Stadio Ennio Tardini

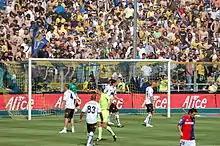
The Curva Nord during Parma's match against Genoa on 4 May 2008.

In May 2009, Vicenza-supporting away fan Eugenio Bortolon was fatally injured in the Curva Sud on the last day of the season, despite the stadium being in full compliance with all safety regulations. The club was cleared of any wrongdoing in 2012. Shortly after, the stadium's remaining capacity was partially restored so that it could hold just over 20,000. Partly as a result of the partial re-opening of sections the stadium, the club has spent €3.5m on improvements to the ground since Tommaso Ghirardi's arrival as club president in 2007. This includes the summer of 2010 spend of €830,000 on the renovation. The "Tribuna Est" was re-roofed, access was improved with the installation of readers for Parma card holders, a giant screen was installed, improvements were made to drainage, media boxes in the "Tribuna Centrale Petitot" were built and investment in a new hospitality facilities were made.